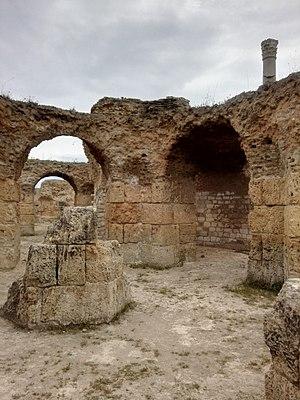
Site archéologique des Thermes d'Antonin